Kenneth A. Walsh

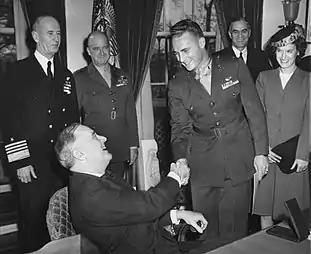
U.S. President Franklin D. Roosevelt shakes hands with Walsh while Admiral Ernest King, Lieutenant General Alexander Vandegrift, Assistant Secretary of the Navy Ralph A. Bard, and Mrs. Beulah Walsh look on.

President Franklin D. Roosevelt presented Walsh the Medal of Honor on 8 February 1944; he was promoted to temporary captain effective 8 February when he received the award and was promoted to permanent captain on 13 November 1948.